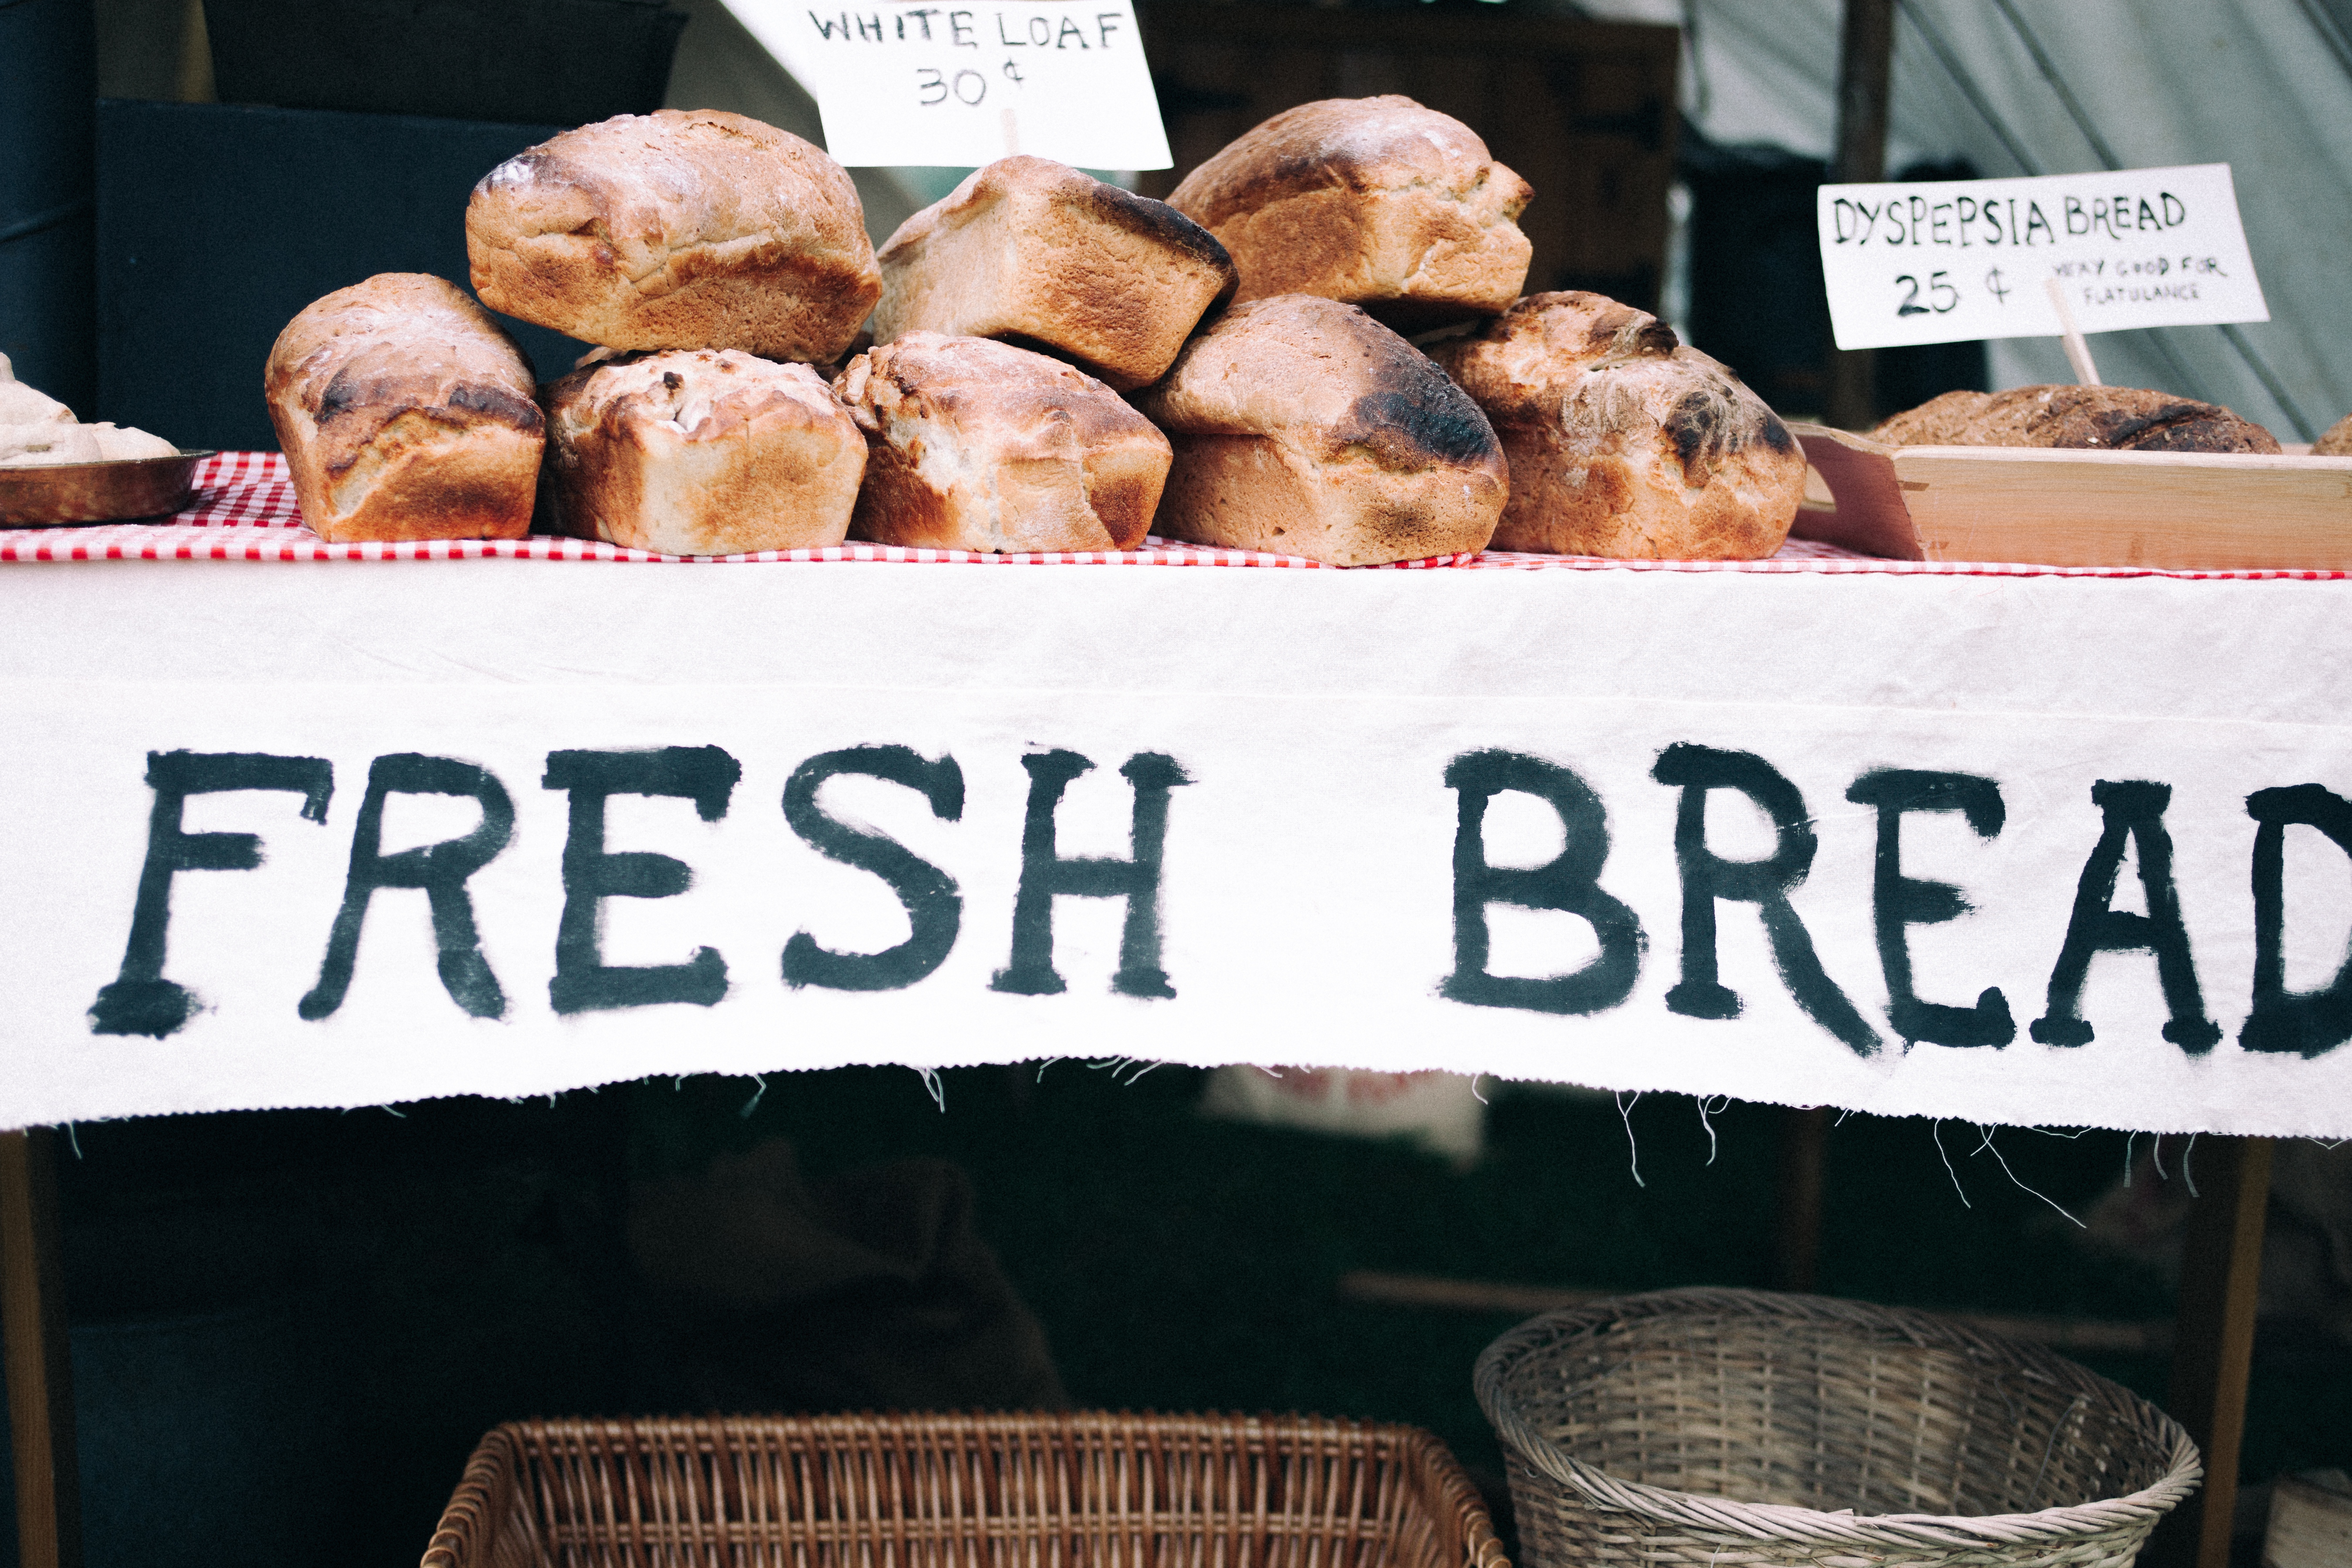
font, food, cuisine, side dish, local food, dish, bread